Jingle Bell Rock

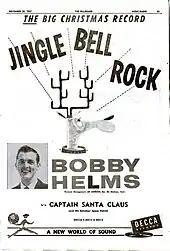
"Billboard" advertisement, November 25, 1957

"Jingle Bell Rock" has been performed by many, but Helms' first version from 1957 produced by Paul Cohen is arguably the best known. The song's title and some of its lyrics are an extension of the old Christmas standard, "Jingle Bells". It makes brief references to other popular songs of the 1950s, such as "Rock Around the Clock", and mentions going to a "Jingle hop". Hank Garland plays guitar on the recording. Backup singers were the Anita Kerr Singers.